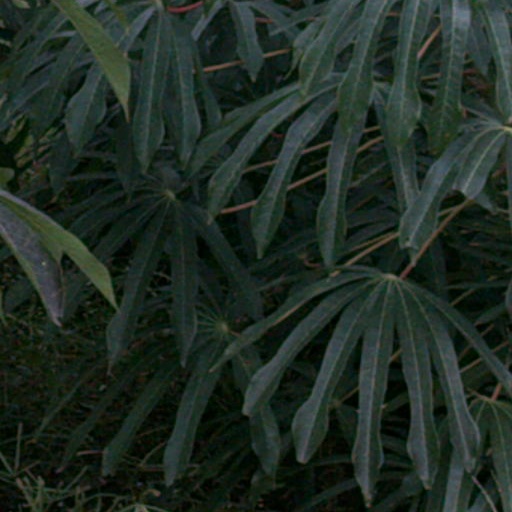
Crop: cassava